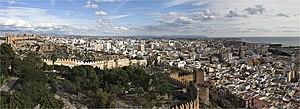
Almería, une ville d'Espagne, capitale de la province d'Almería en Andalousie. Български: град Алмерия - административен център на едноименната провинция в Испания.
Almería, Almérie en français, est une ville d'Espagne, capitale de la province d'Almería en Andalousie. Port sur la mer Méditerranée, elle compte 195 389 habitants. L'île d'Alborán est administrativement rattaché à son quartier de Pescadería.